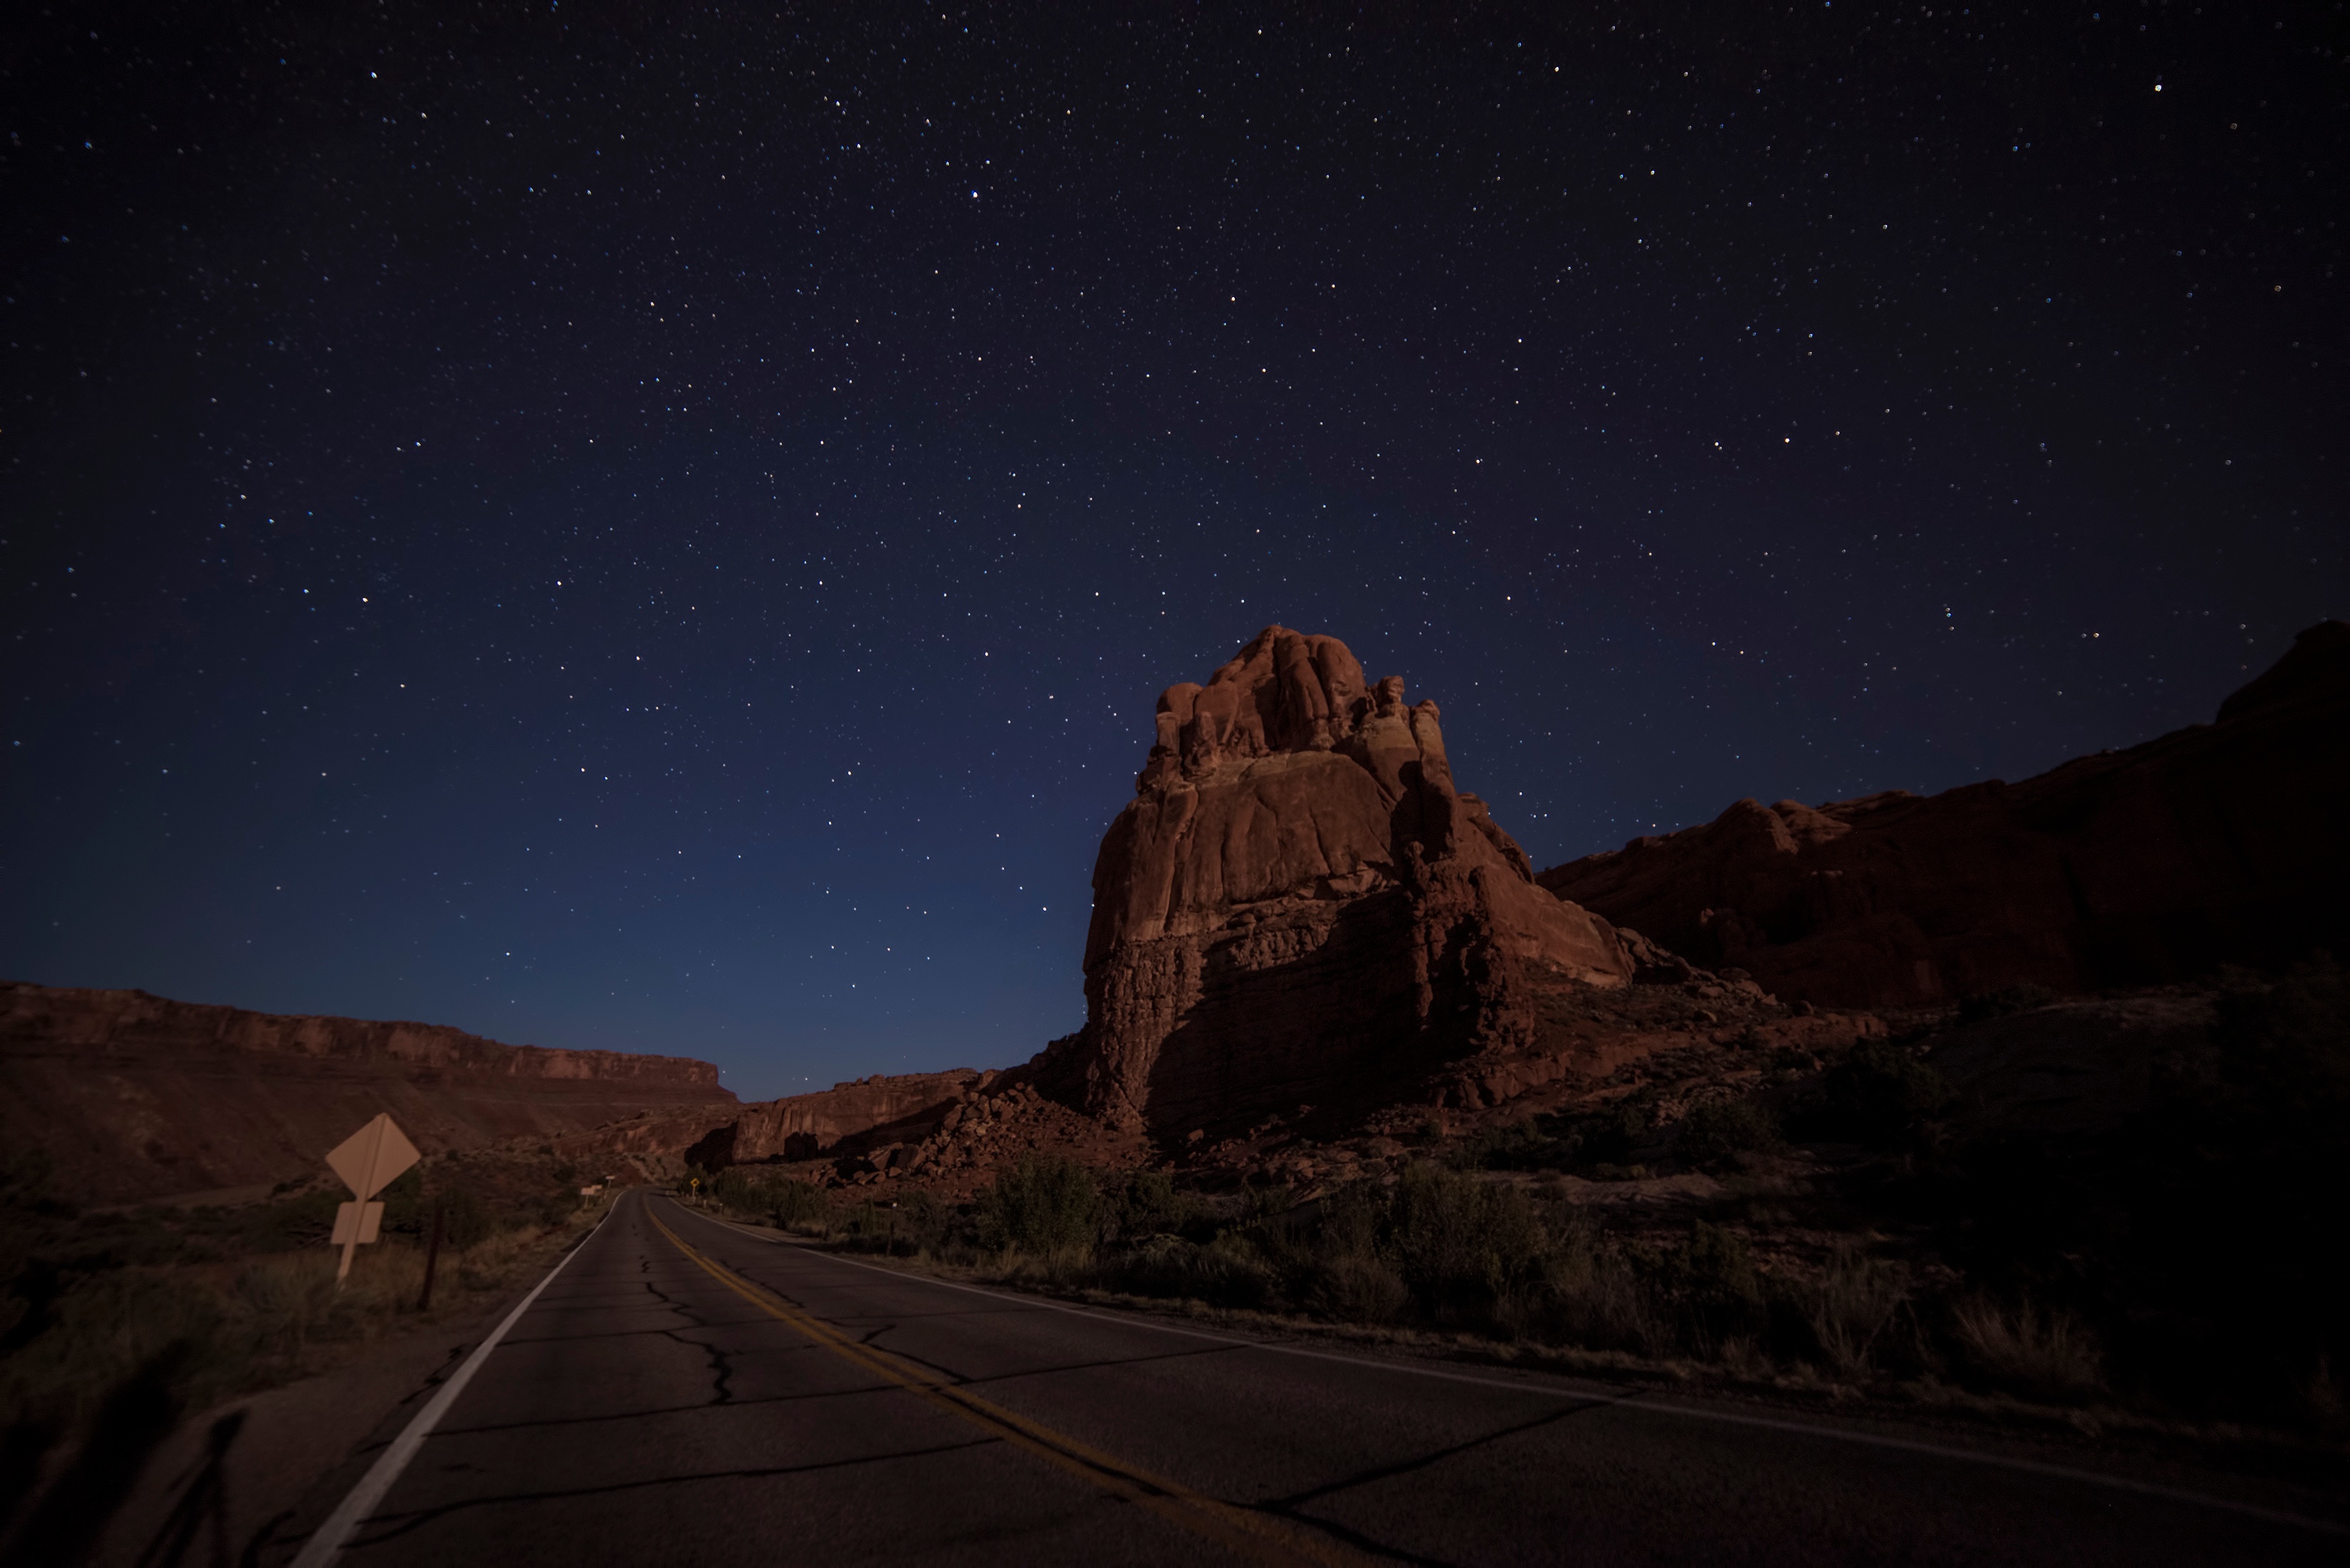
mountain, sky, night, star, dawn, dusk, darkness, terrain, aurora, moonlight, screenshot, astronomical object, mountainous landforms, geological phenomenon